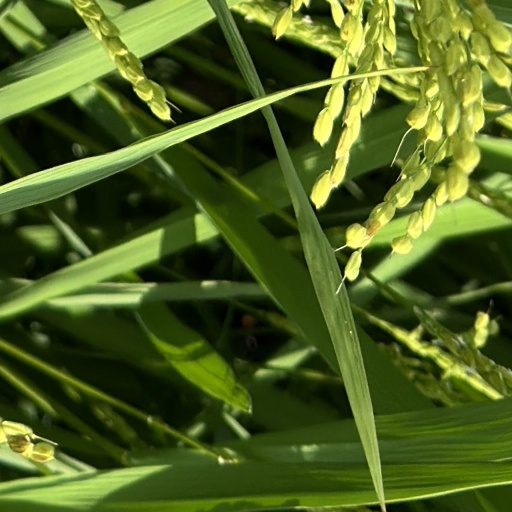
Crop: rice